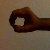
The image shows a hand gesture representing the number 0 in Indian Sign Language.